Emma Bunce

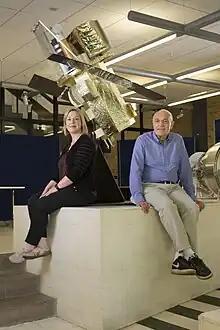
Emma Bunce in 2016 with Stan Cowley

Bunce has delivered several popular science lectures. She has written for "The Conversation".